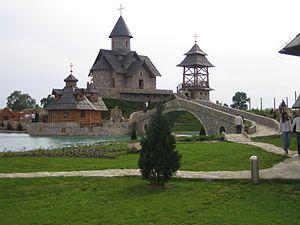
L'éparchie de Zvornik-Tuzla est une éparchie, c'est-à-dire une circonscription de l'Église orthodoxe serbe. Elle est située en Bosnie-Herzégovine et son siège se trouve à Bijeljina. En 2006, elle est administrée par l'évêque Hrizostom.